Mauser

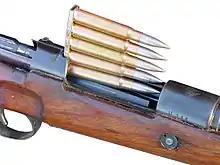
Mauser K98K stripper clip with 8×57mm rounds

Mauser branched out into pistol design in 1896, producing the C96, commonly known as "broomhandle," designed by the three brothers Fidel, Friedrich, and Josef Feederle (often erroneously spelled "Federle"). All versions used detachable shoulder stock holsters. Over a million C96s were produced between 1896 and the late 1930s.